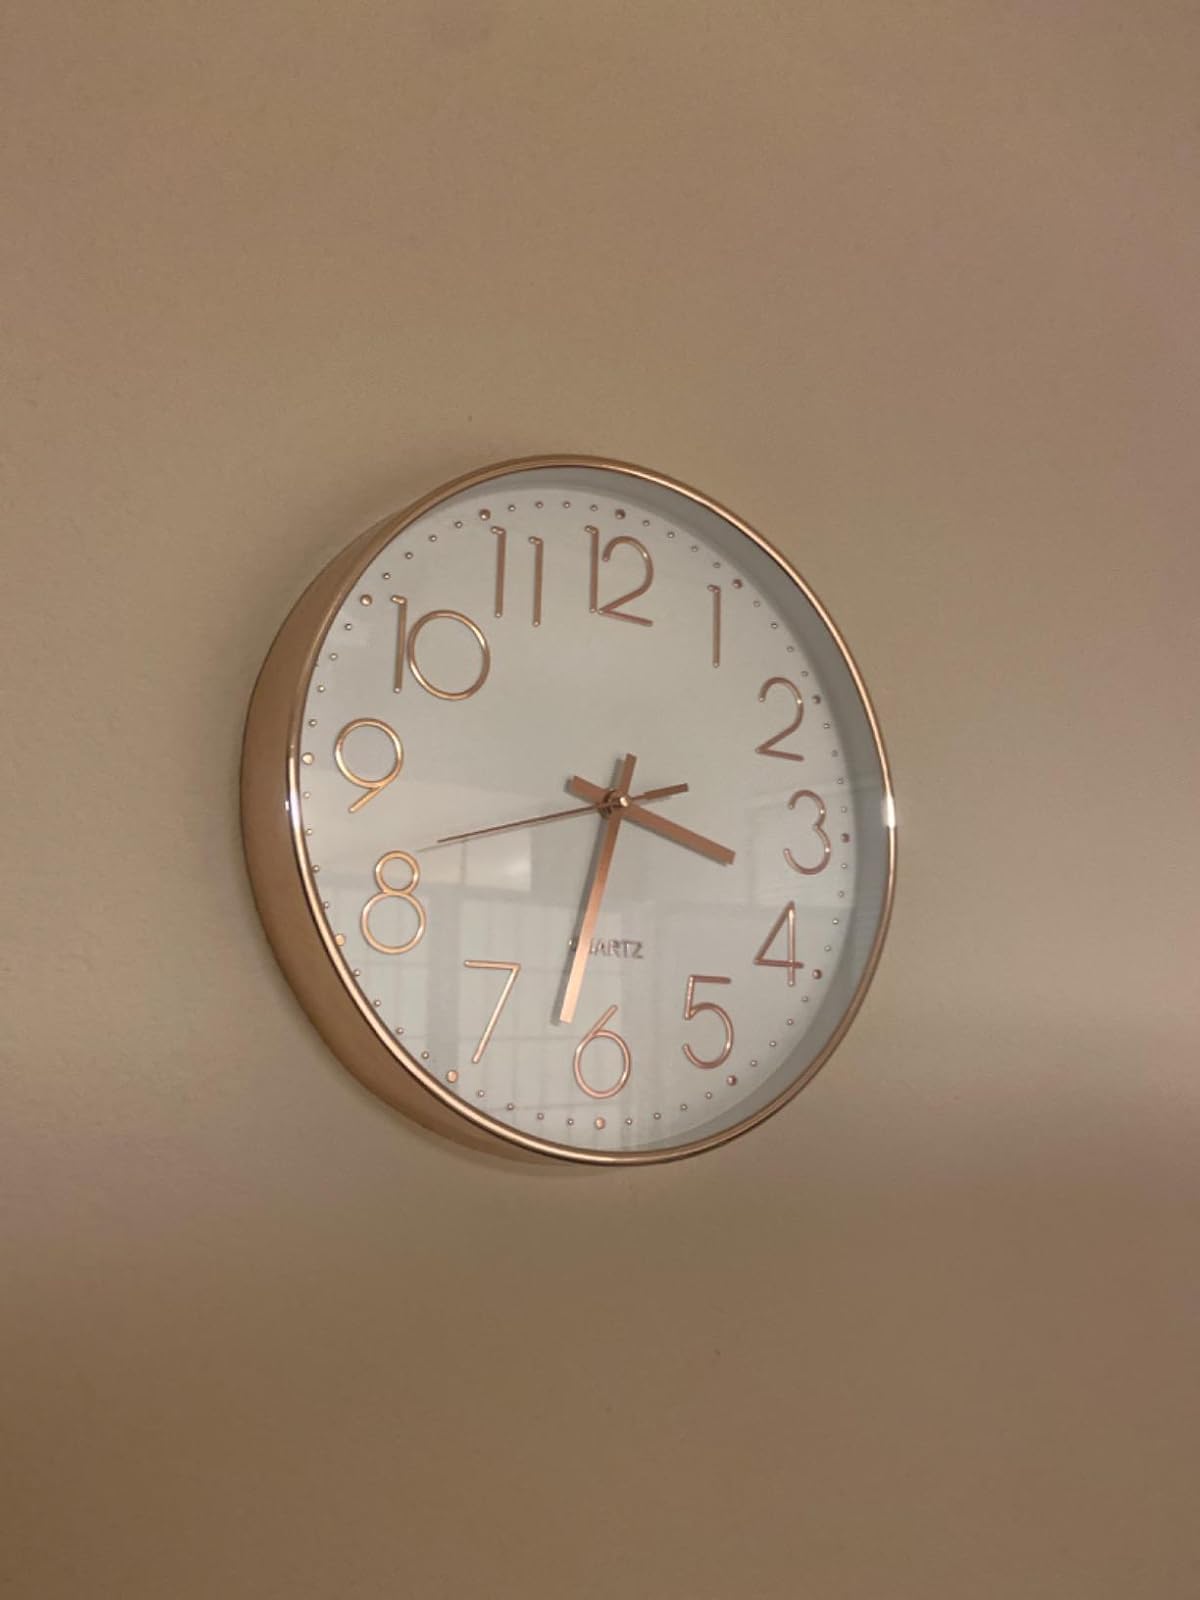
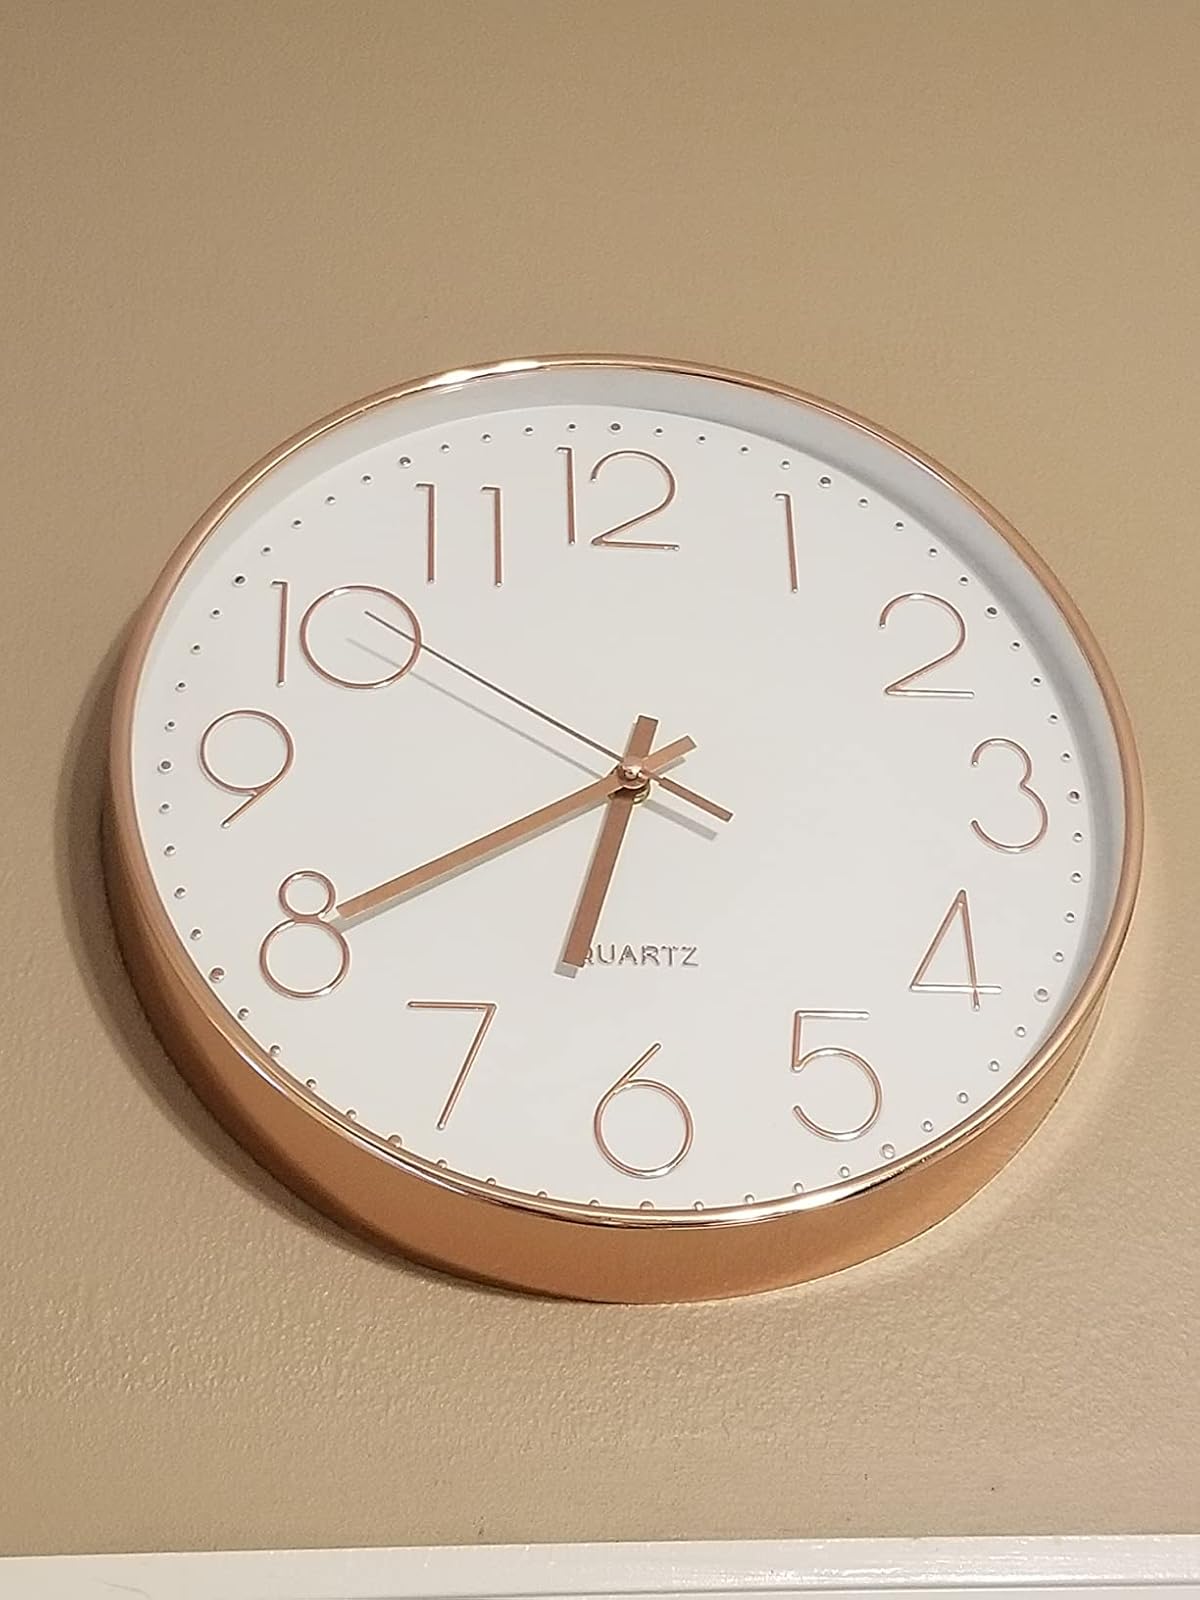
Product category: clock
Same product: yes